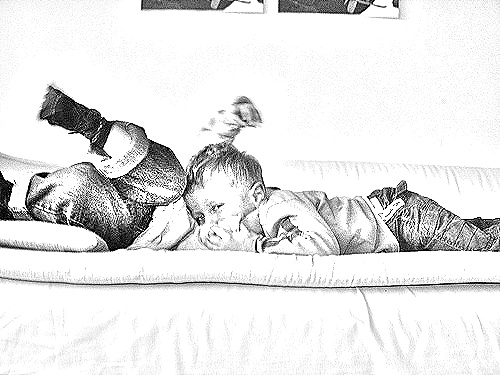
Portrait style: Sketch Portrait